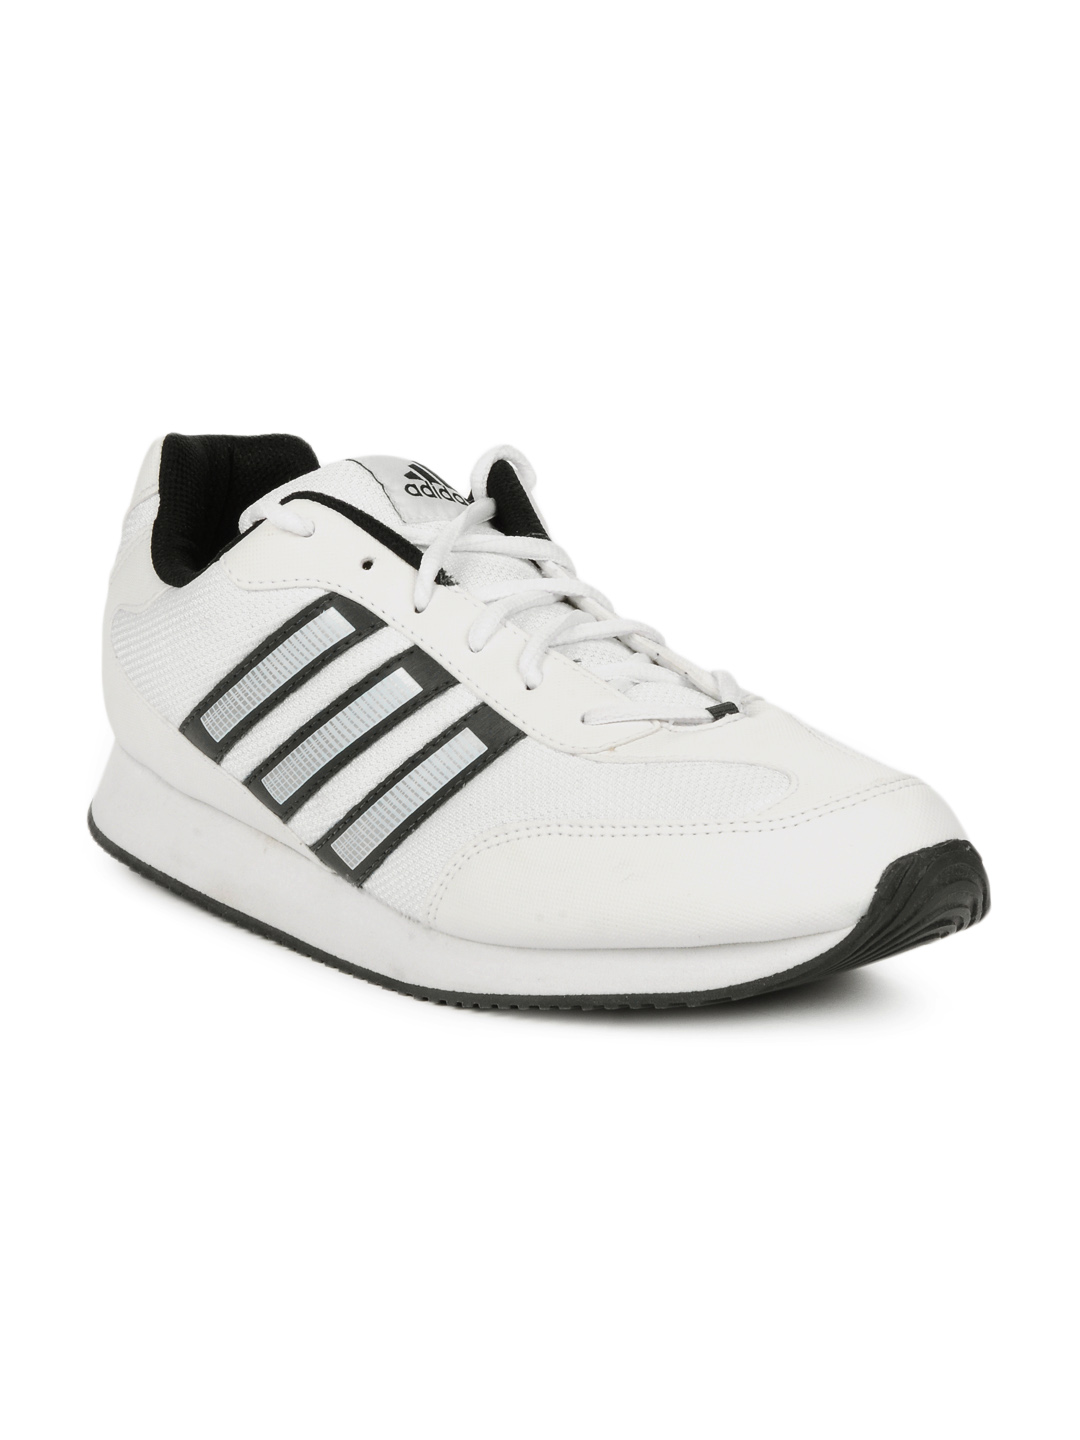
ADIDAS Men White Pluto Sports Shoes
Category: Footwear / Shoes / Sports Shoes
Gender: Men
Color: White
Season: Summer 2012
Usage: Sports